Byssinosis

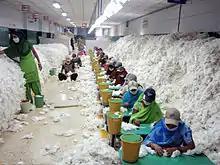
Employees at an Indian spinning mill working with unprocessed cotton, potentially exposing themselves to cotton dust and particles.

Patients can develop these symptoms after a few hours of exposure at minimum. For this reason, patients who develop and report these symptoms, and subsequently byssinosis, are one of the reasons why the term "Monday Fever" exists. Byssinosis can become chronic in patients who are continually exposed to cotton, jute, or yarn dust over time. Chronic byssinosis can ultimately result in narrowing of the airways, lung scarring and death from infection or respiratory failure. Extended exposure to cotton or jute dust can lead to impaired lung function and further respiratory complications. Patients may require oxygen to assist with breathing and may also have difficulty exercising. It can be misdiagnosed as COPD or asthma.